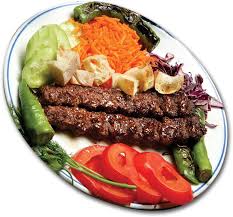
Yemek: kebap